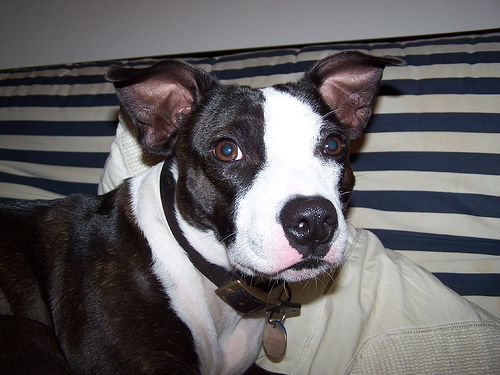
Animal: dog
Breed: staffordshire bull terrier